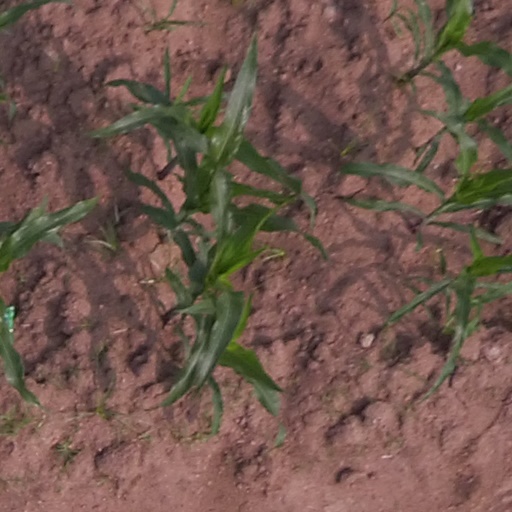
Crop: maize; corn